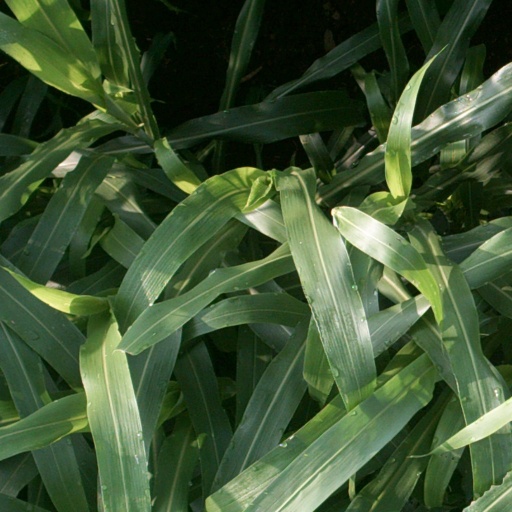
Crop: sorghum